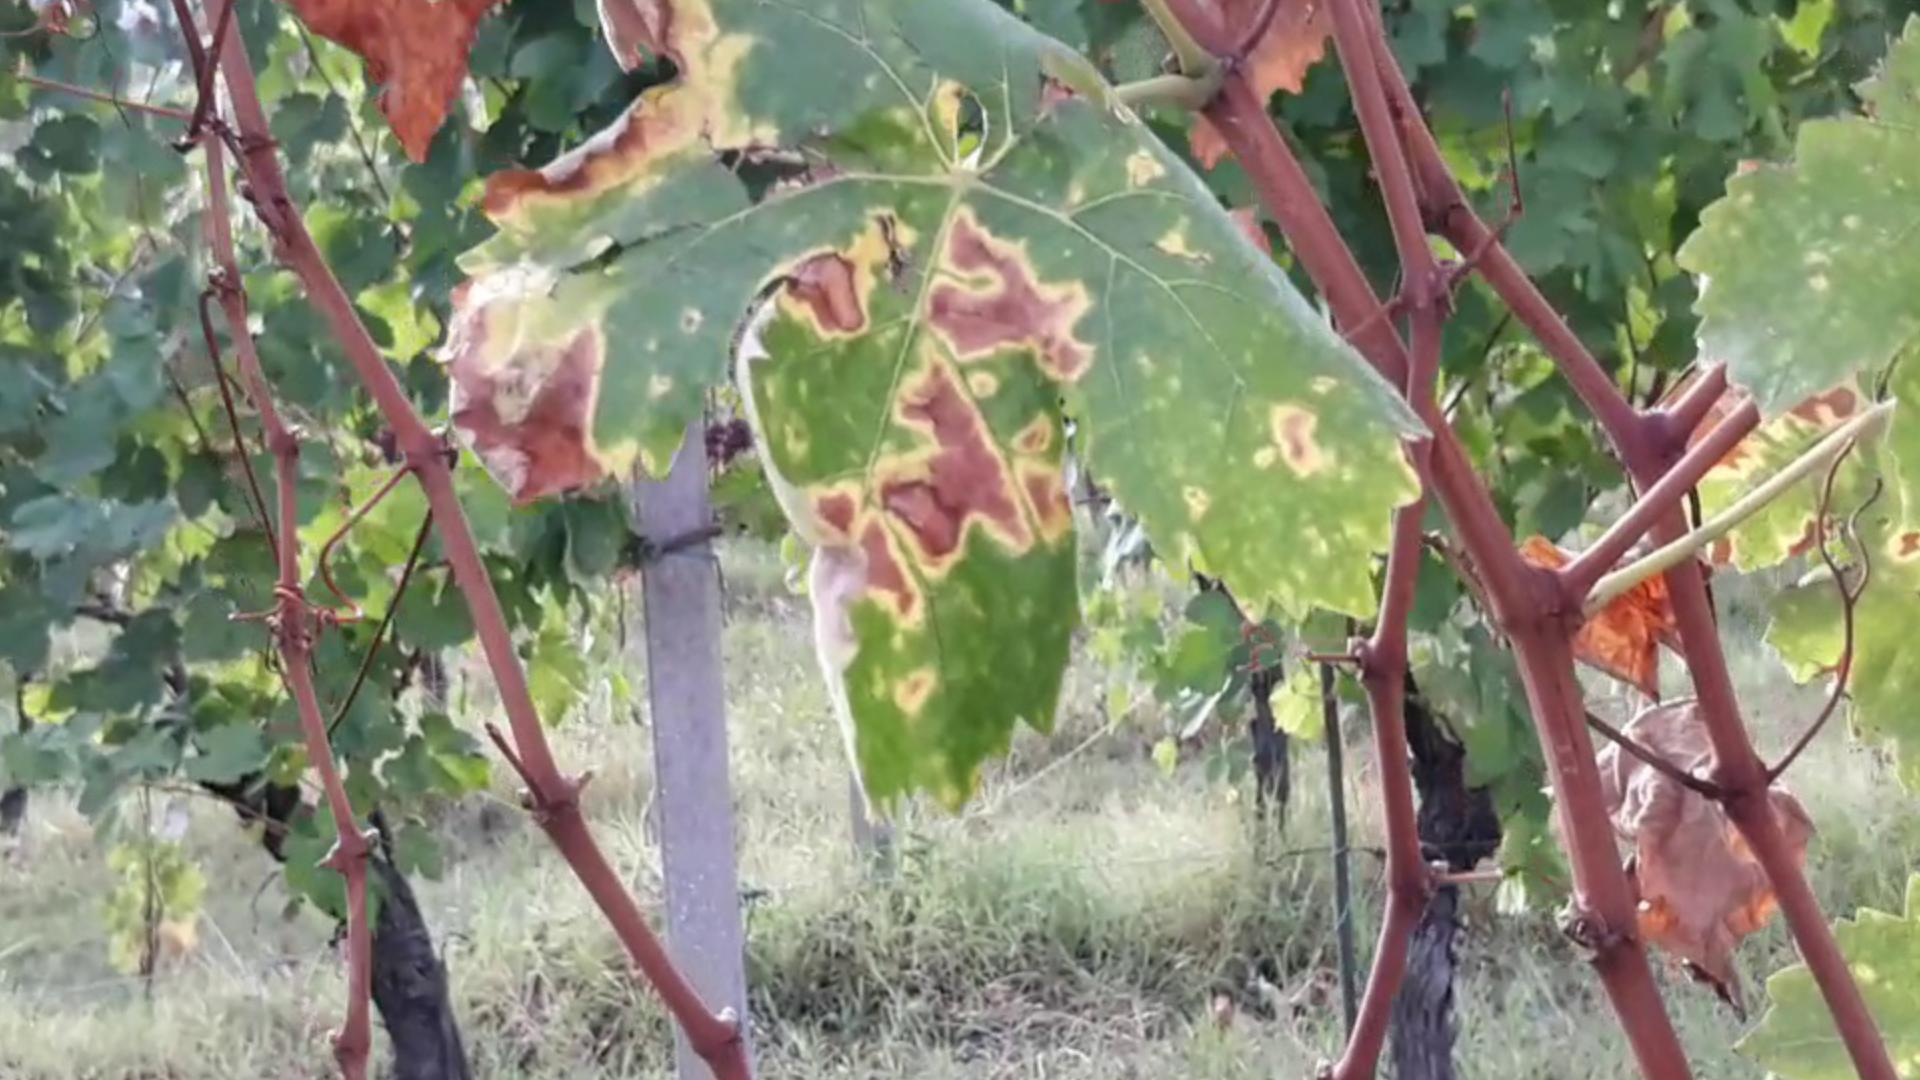
Label: esca